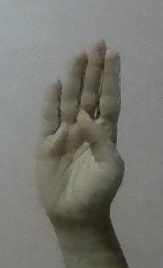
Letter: kaaf